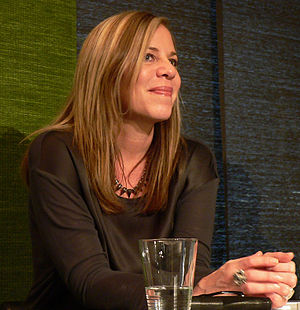
Alyson Noël
Alyson Noël (2012)
Alyson Noël er en amerikansk forfatter, der har skrevet en række romaner, herunder serien De Udødelige om den udødelige pige Ever og hendes soulmate gennem 400 år, Damen, og deres problemer.